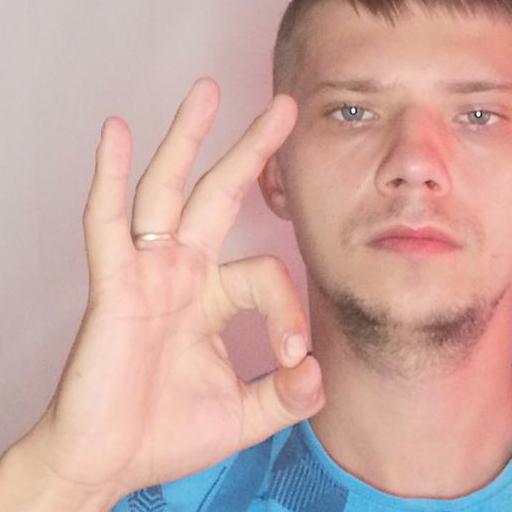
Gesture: ok